Wild Wild World

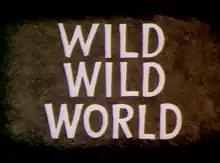

Wild Wild World is a 1960 Warner Bros. "Merrie Melodies" cartoon directed by Robert McKimson. The short was released on February 27, 1960.